Hiking in Chile

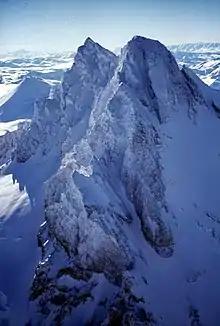
Sierra Velluda

The Río Cipreses Reserve is located southeast of the city of Rancagua and approximately 140 km south of Santiago. The 35 km trail runs from the park administration center to the Sector Agua de Vida, via the Sector de Ranchillo, with campsite and refreshment facilities, the Vuelta de la Guardia viewpoint, and the El Indio sector, with its nearby refuge and campsite. Points of interest include petroglyphs dating back to 1400 AD in the El Indio sector, views of the Cipreses Glacier and El Palomo Volcano, and the opportunity to see guanacos, condors, burrowing parrots and austrocedrus trees, also known as the Cordilleran cypress.